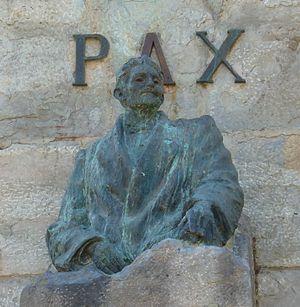
Basilio Paraíso, né à Laluenga en 1849 et mort en 1930 à Madrid, est un homme politique et entrepreneur aragonais.